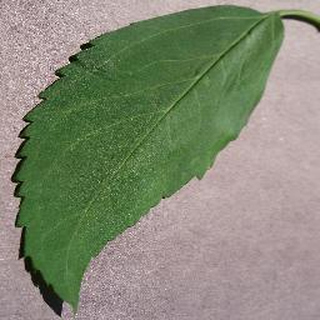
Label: healthy_cherry